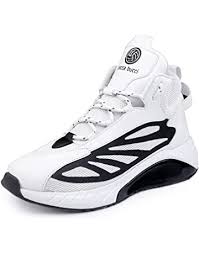
Label: Sneaker